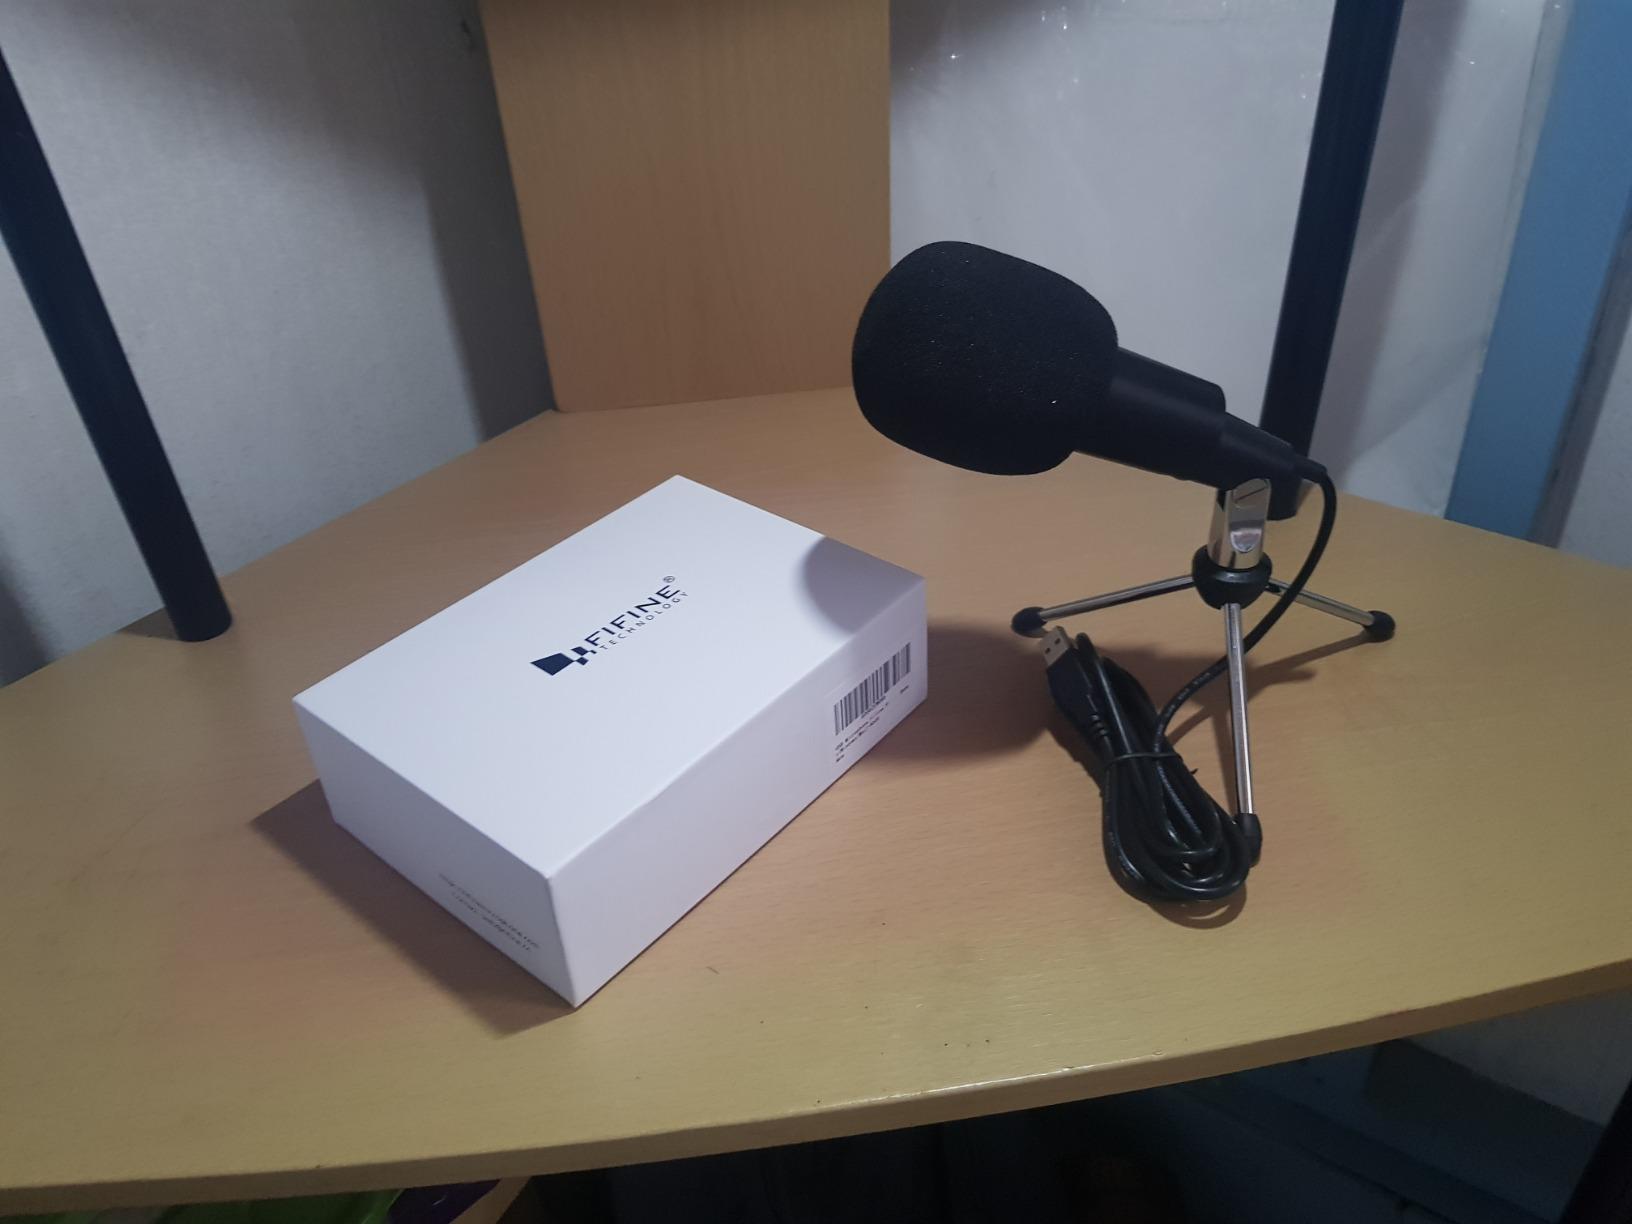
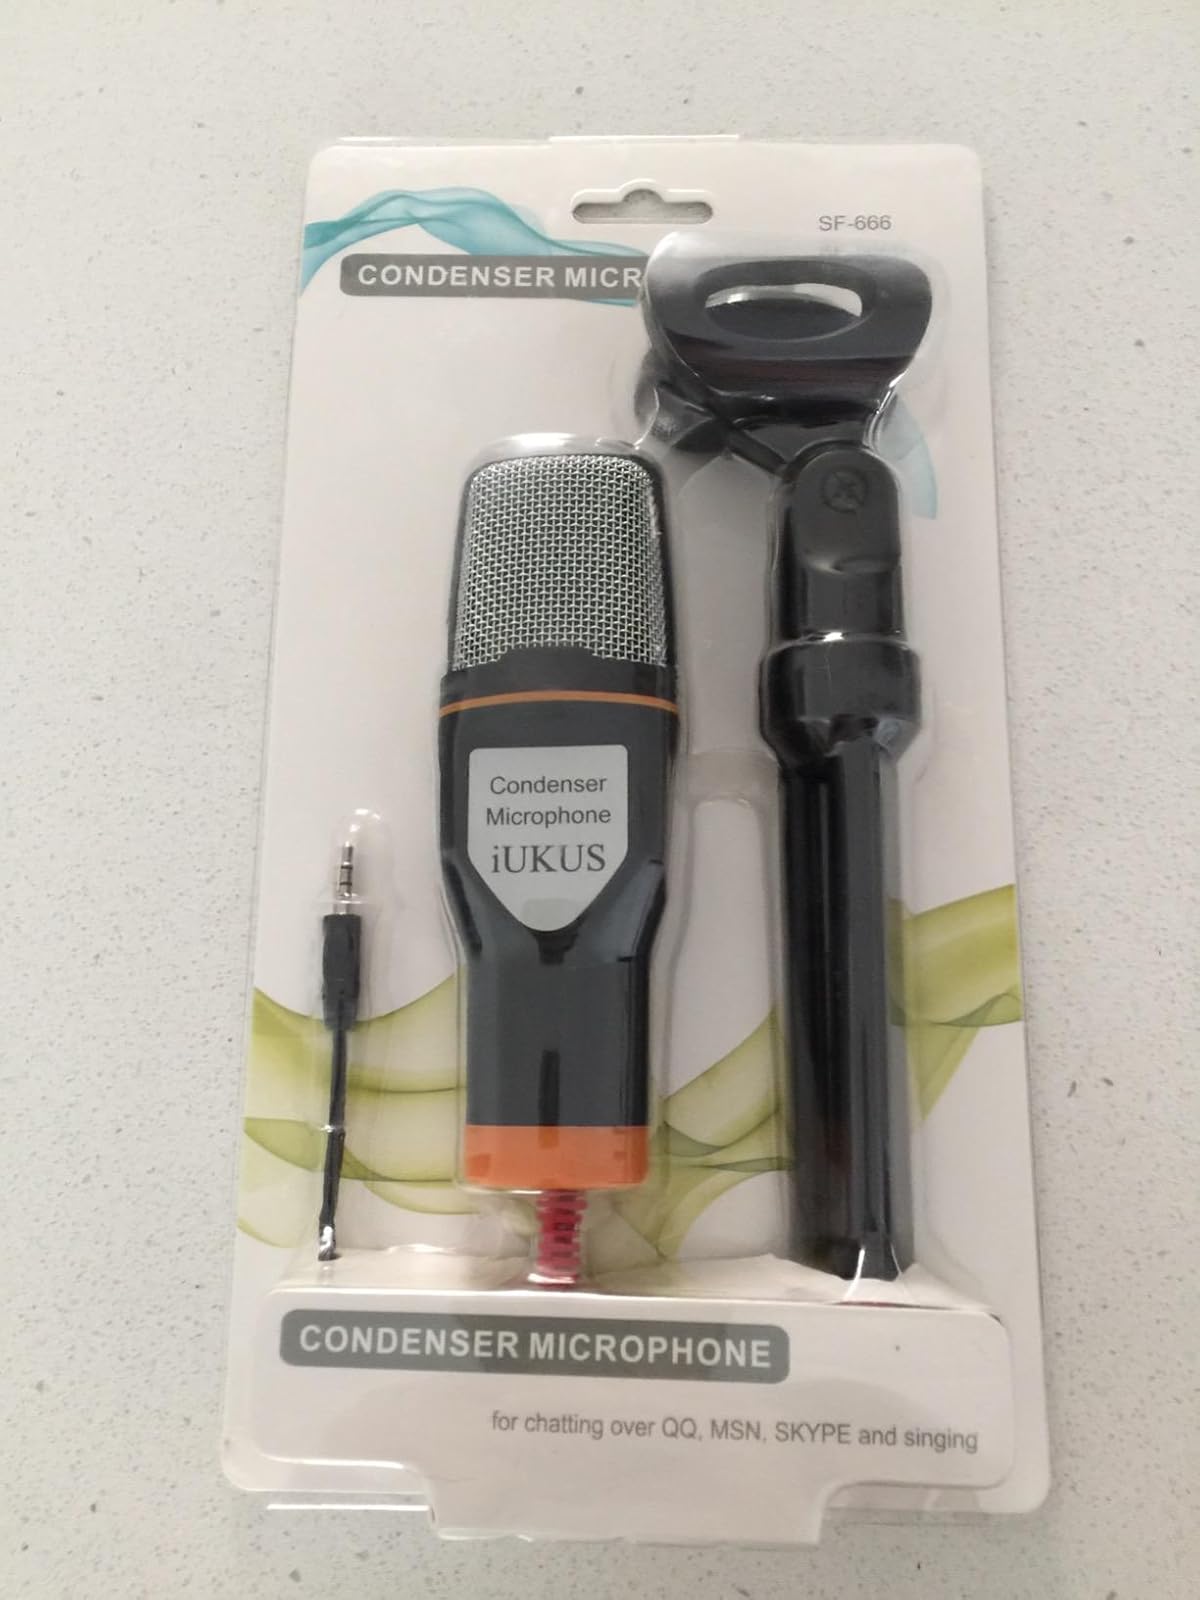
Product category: microphone
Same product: no